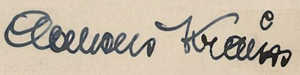
Clemens Krauss
Clemens Heinrich Krauss var en østrigsk dirigent og operaimpressario, der især forbindes med musik af Richard Strauss.